Pete Morelli

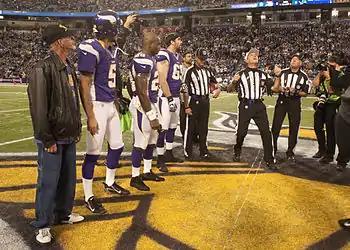
Pete Morelli conducts a coin toss

Morelli was hired by the NFL in 1997 as a back judge, then switched to field judge after the league swapped position titles in 1998. Morelli worked Super Bowl XXXVI in 2002 as a field judge. He was promoted to referee with the start of the 2003 NFL season following the retirements of Dick Hantak and Bob McElwee.